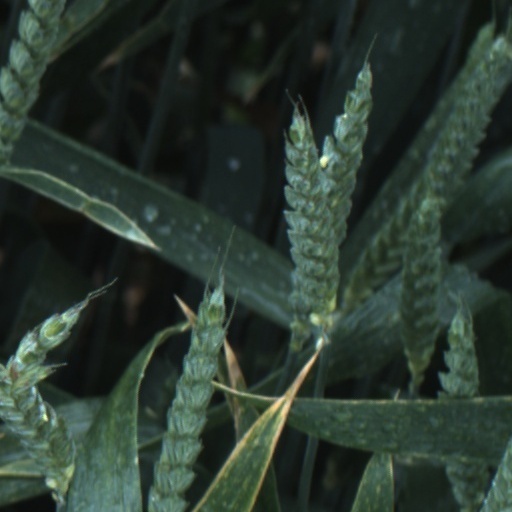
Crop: wheat